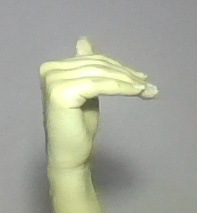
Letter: khaa